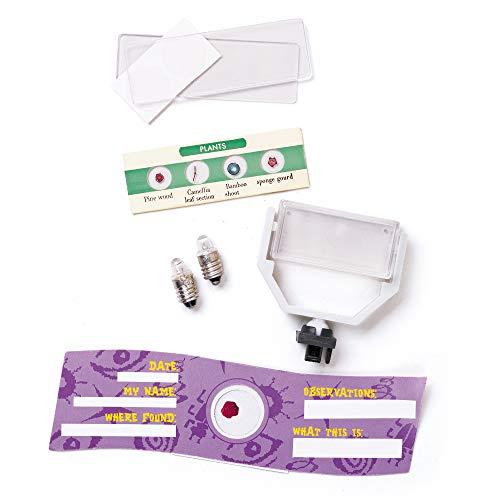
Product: Learning Resources Primary Microscope with 10X, 30X, 50X Magnification, Stem, Science Activities, Ages 6+
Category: Toys & Games | Learning & Education | Optics | Microscopes
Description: Spark an interest in science and promote countless early STEM activities with this durable, easy-to-use microscope.
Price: $25.33